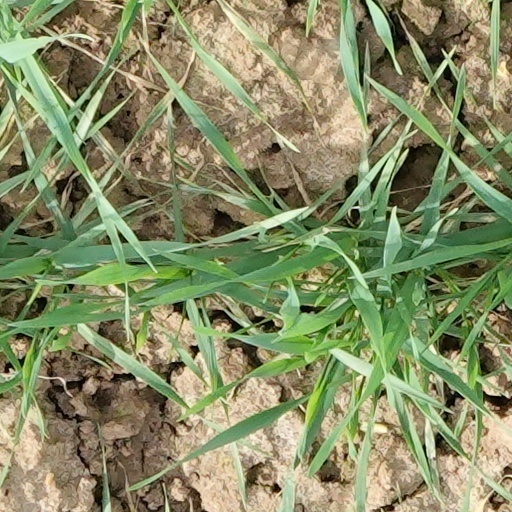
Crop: wheat